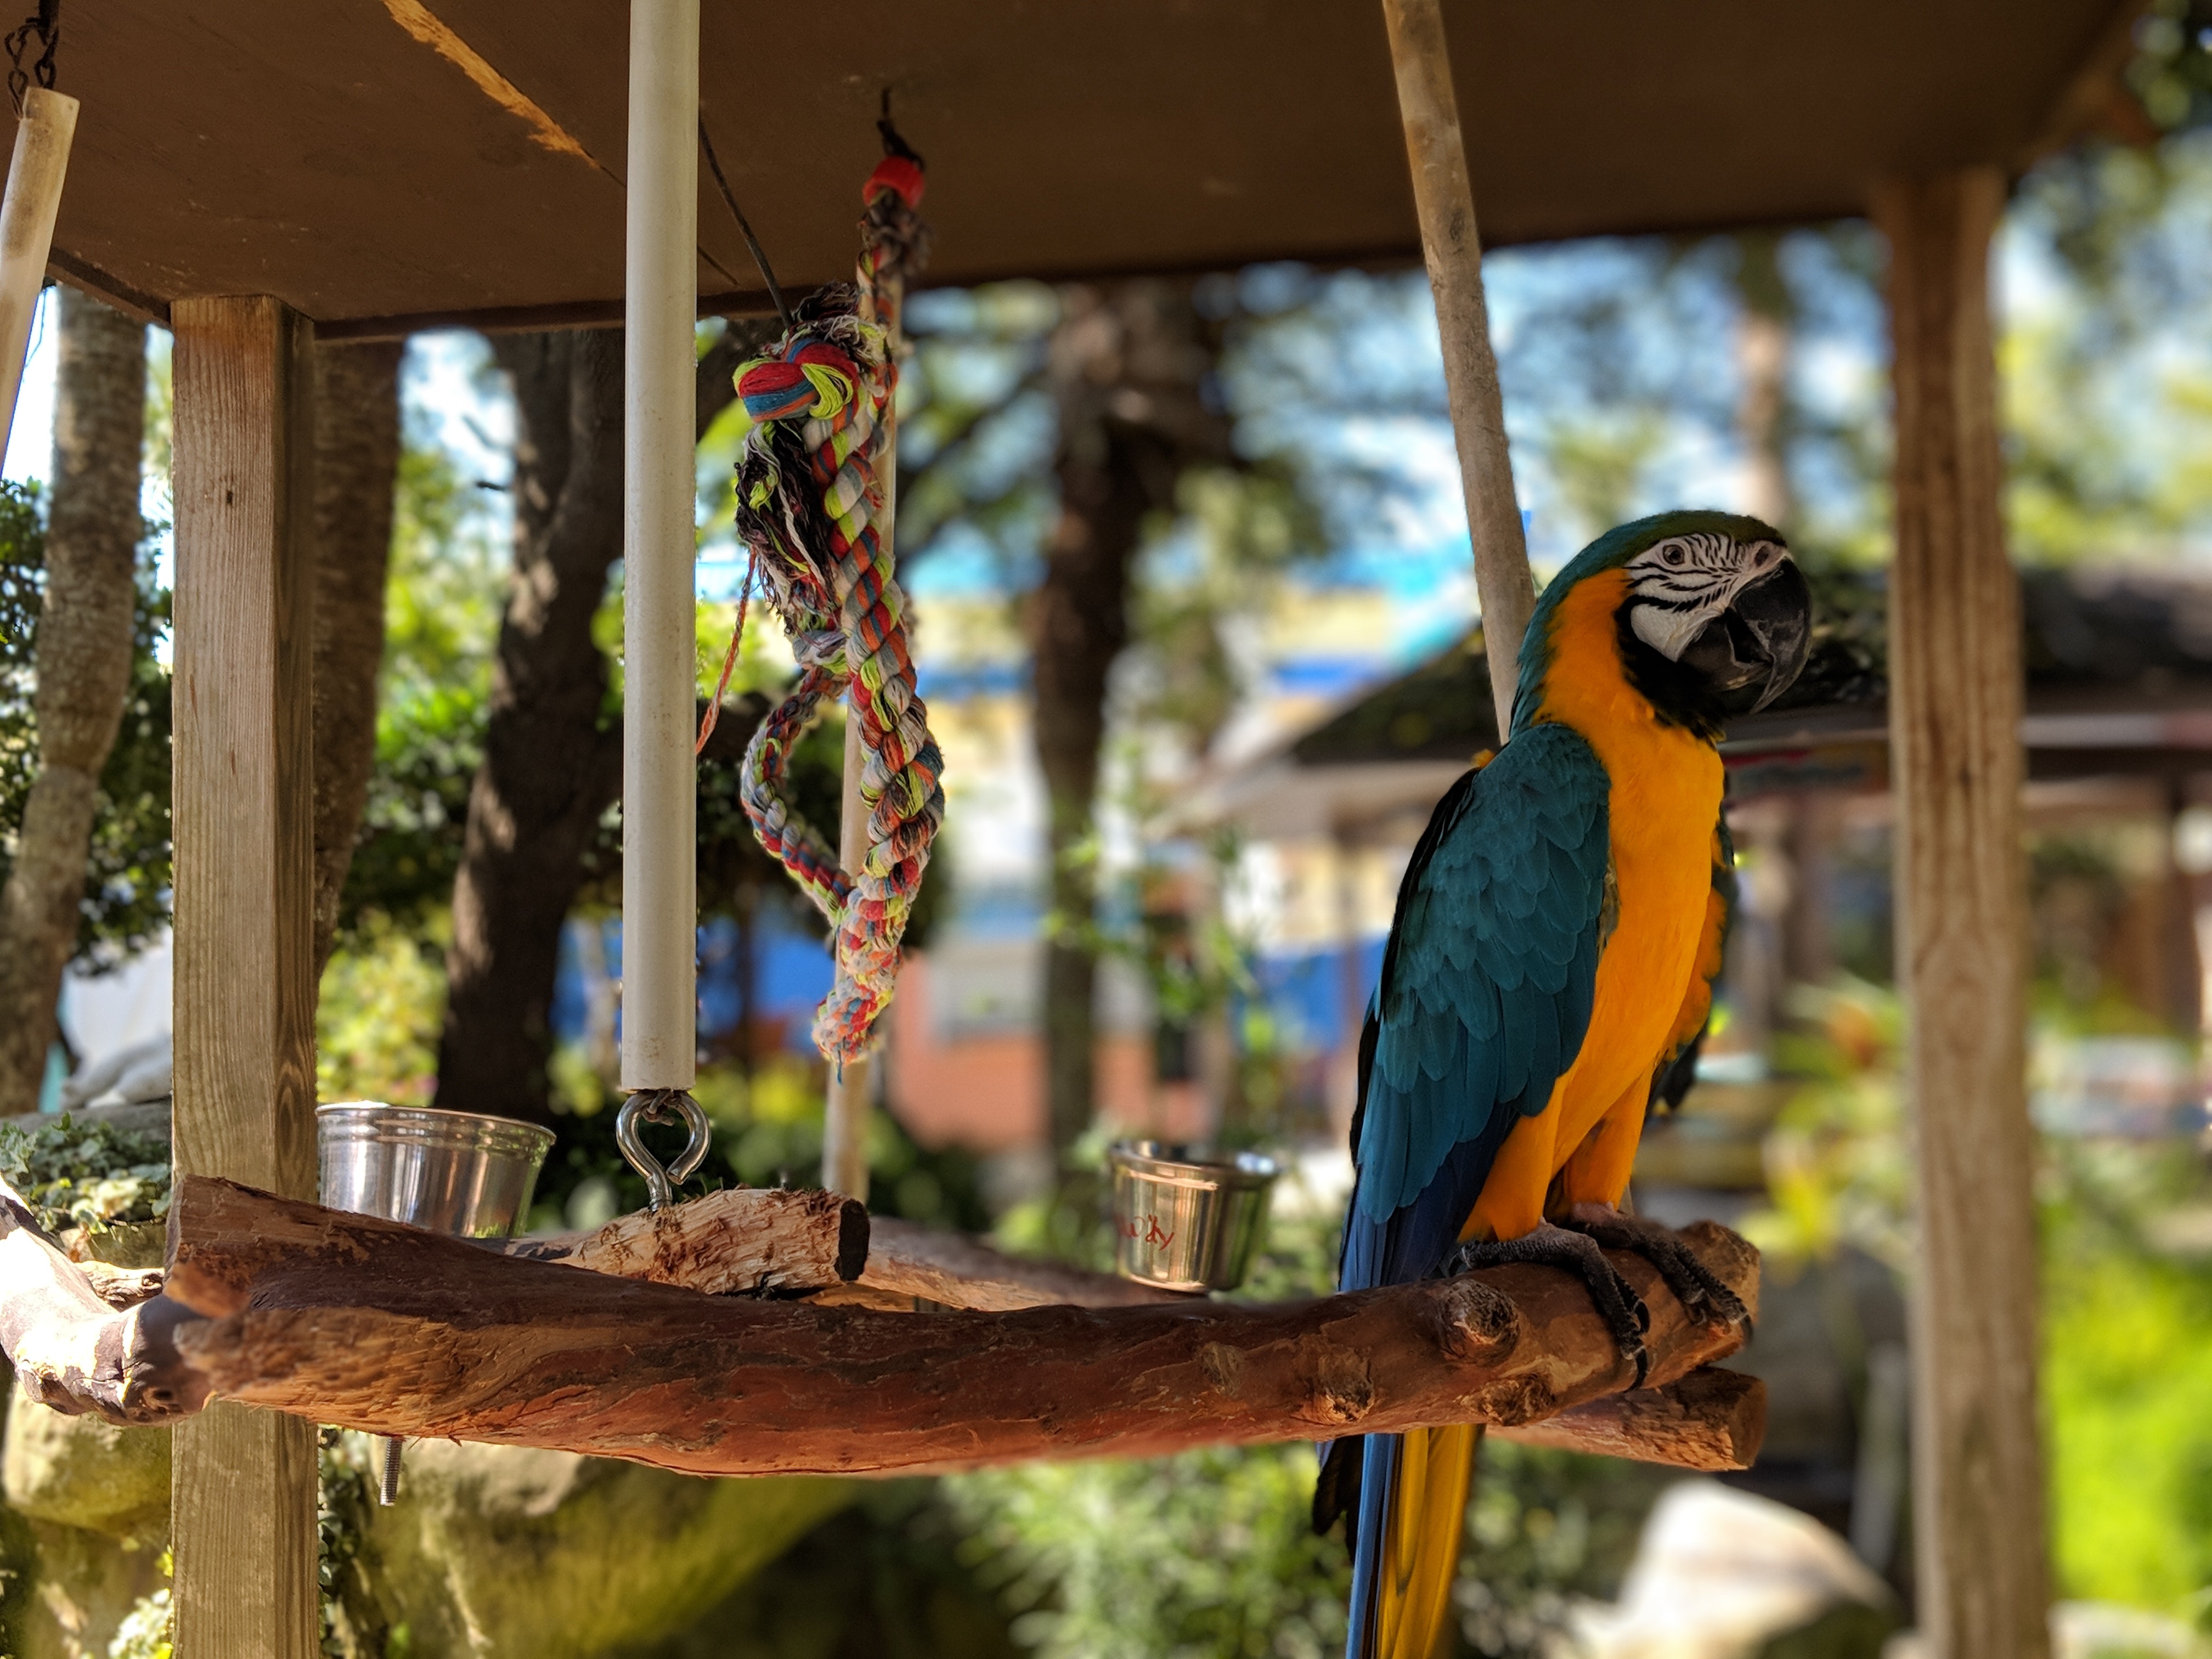
fauna, bird, macaw, parrot, beak, tree, lovebird, parakeet, common pet parakeet